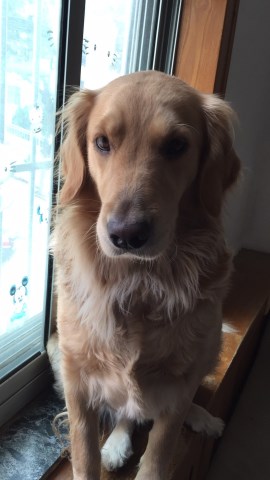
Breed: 5355-n000126-golden_retriever